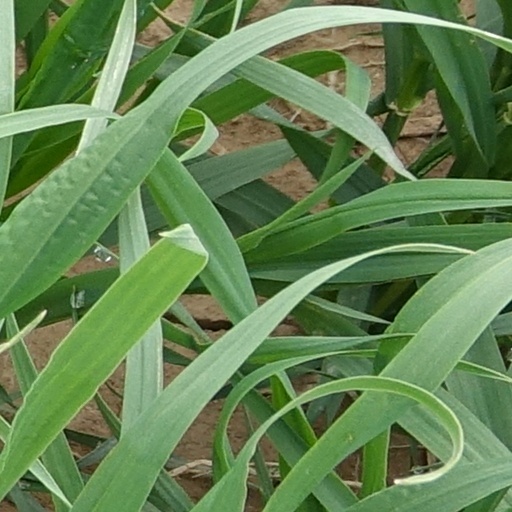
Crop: wheat